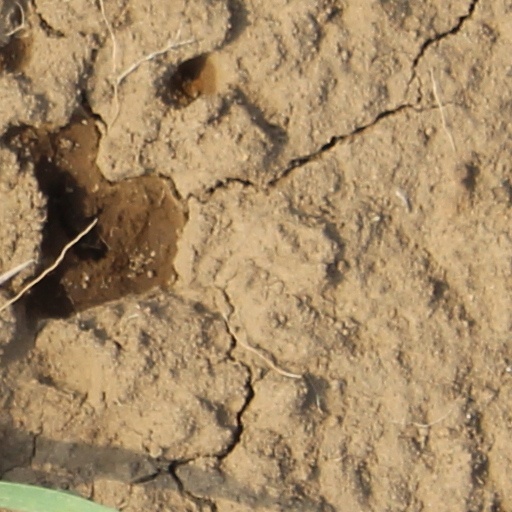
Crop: wheat